The Year's Best Science Fiction: Twenty-Eighth Annual Collection

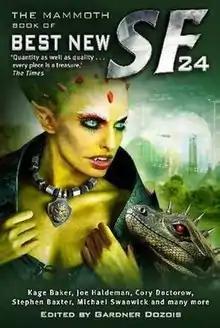
UK edition cover

The Year's Best Science Fiction: Twenty-Eighth Annual Collection is a science fiction anthology edited by Gardner Dozois that was published on July 5, 2011. It is the 28th in "The Year's Best Science Fiction" series. It won the Locus Award for best anthology.